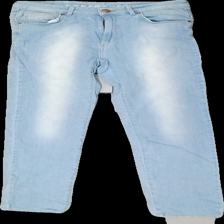
View: front
Type: Jeans
Category: Ladies
Brand: Never Denim Låg
Colors: Blue
Material: 100% cotton
Cut: Regular
Season: All
Trend: Denim
Stains: Minor
Holes: Minor
Damage location: bottom left
Damage 2: fläck
Damage 2 location: middle left
Damage 3: hål
Damage 3 location: top center
Price range: <50
Recommended usage: Export
Description: blå jeans med hål bak och fläck fram